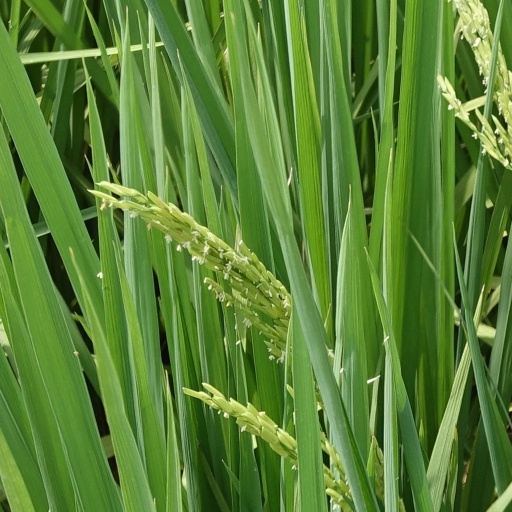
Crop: rice